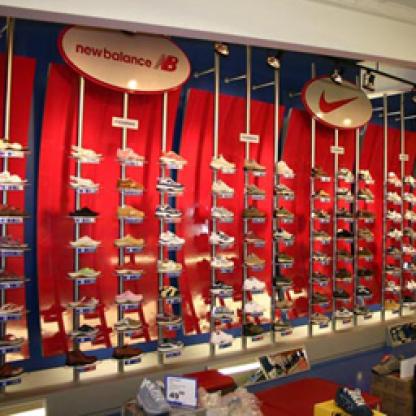
Scene: Indoor